List of Atlanta Flames draft picks

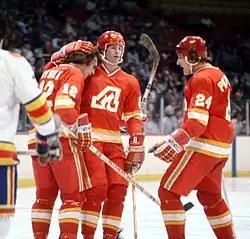
Tom Lysiak, David Shand, and Harold Phillipoff celebrate after scoring a goal. All three were first-round draft picks of the Flames.

This is a complete list of ice hockey players who were drafted in the National Hockey League Entry Draft by the Atlanta Flames franchise. It includes every player who was drafted, from 1972 to 1979, regardless of whether they played for the team.